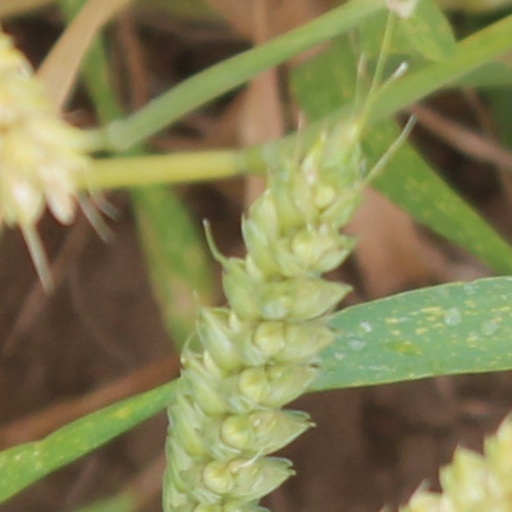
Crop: wheat